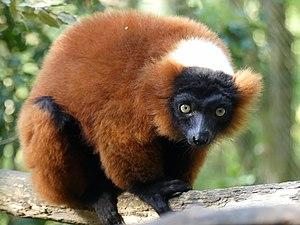
La Réserve Zoologique de Calviac est un parc zoologique privé français à but non lucratif situé en Dordogne, à Calviac-en-Périgord, près de Sarlat, au lieu-dit « Sous le Roc ».